Friedrich Jolly

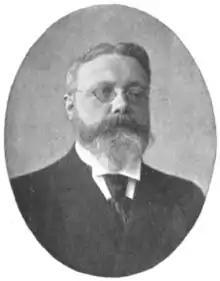
Friedrich Jolly (1898 photo)

Friedrich Jolly (24 November 1844 – 4 January 1904) was a German neurologist and psychiatrist who was a native of Heidelberg, and the son of physicist Philipp von Jolly (1809–1884).